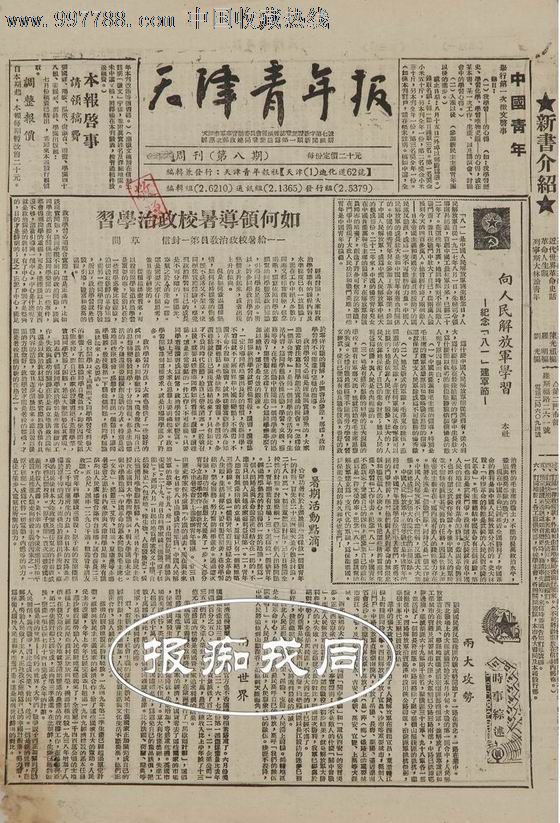
Label: paper